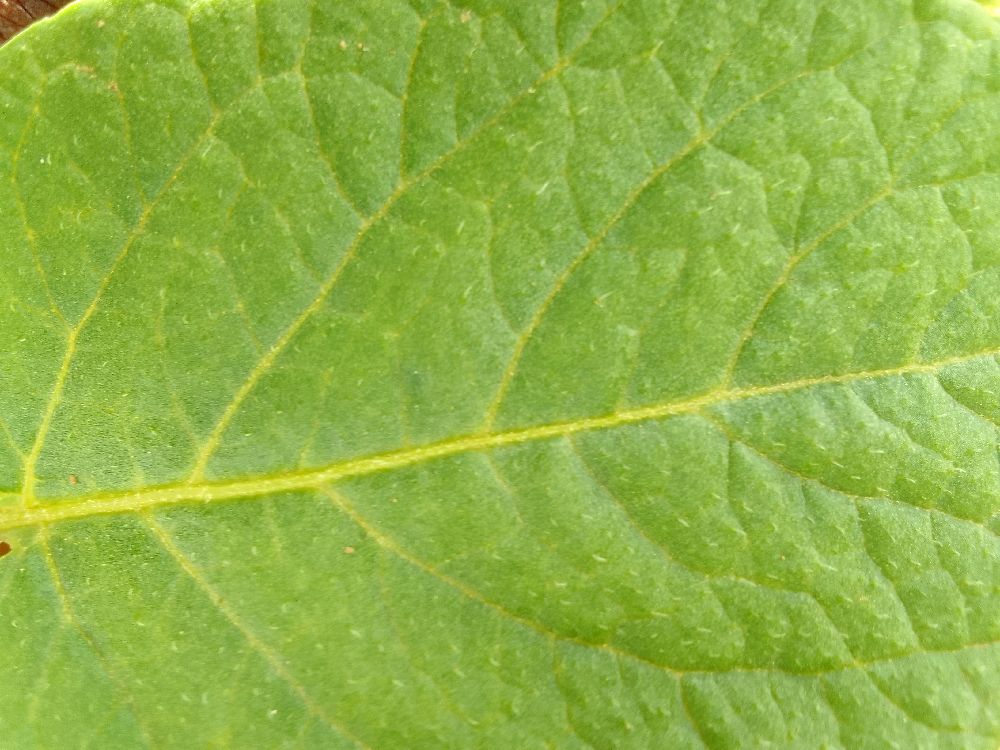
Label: Healthy